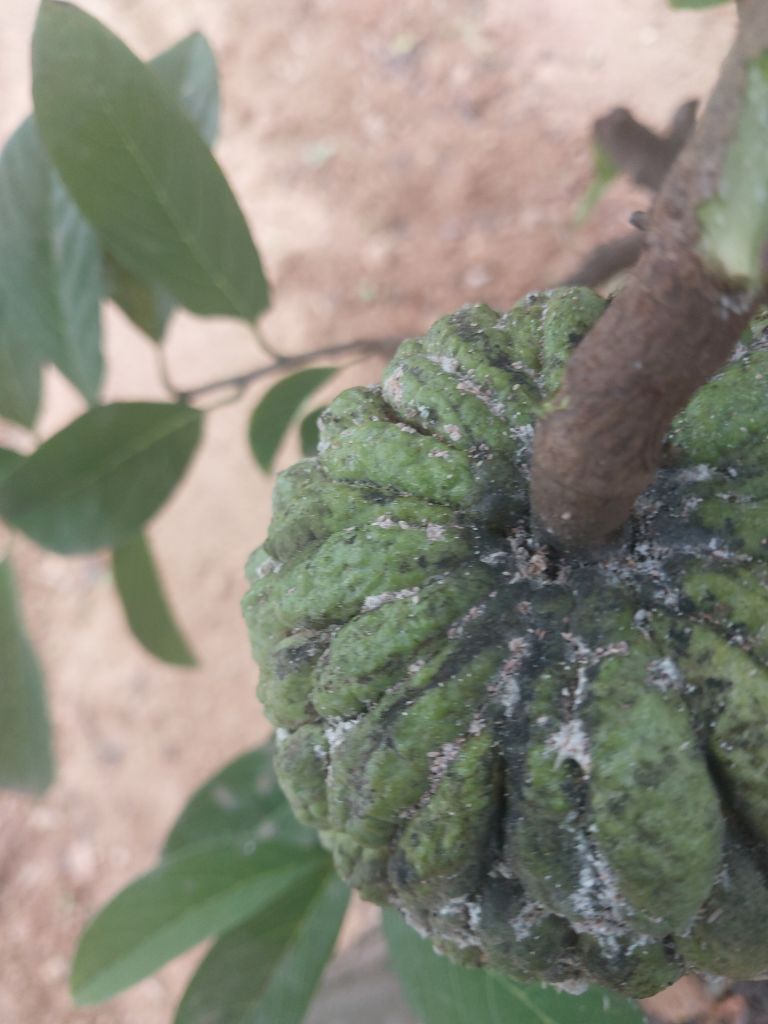
Disease label: Blank Canker